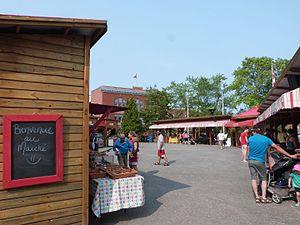
Marché public Lafontaine de Rivière-du-Loup.
Rivière-du-Loup est une municipalité régionale de comté de la province de Québec, dans la région administrative du Bas-Saint-Laurent, créée le 1ᵉʳ janvier 1982. Son chef-lieu est la ville de Rivière-du-Loup. Elle est composée de 13 municipalités : une ville, six municipalités et cinq paroisses. Le mode de tenure des terres est majoritairement de propriété privée, alors que le territoire de propriété publique représente 15 % des terres louperiviennes.